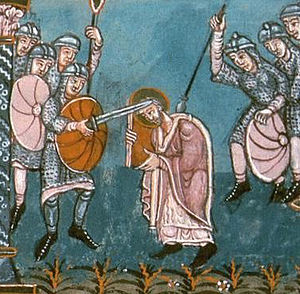
De frisisk-frankiske krige / Frisiske opstande / Angrebet på Bonifatius
Drabet på Bonifatius.
De frisisk-frankiske krige var en række konflikter mellem Frankerriget og det frisiske kongerige i det 7. og 8. århundrede.